KPDA (FM)

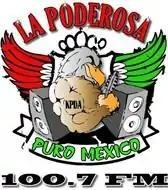
Former logo

On November 26, 2013, KPDA swapped frequencies with KINF-FM, moving the former station's regional Mexican format known as "La Poderosa" from 99.1 to 100.7 FM. The 100.7 frequency adopted the KPDA call letters the following day. On February 12, 2014, the call sign changed again to KQBL; two days later, on February 14, the station changed its format to country, branded as "100.7 The Bull".